Multipath propagation

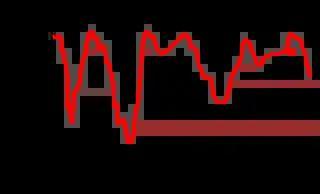
Mathematical model of the multipath channel transfer function.

In practical conditions and measurement, the multipath time is computed by considering as last impulse the first one which allows receiving a determined amount of the total transmitted power (scaled by the atmospheric and propagation losses), e.g. 99%.